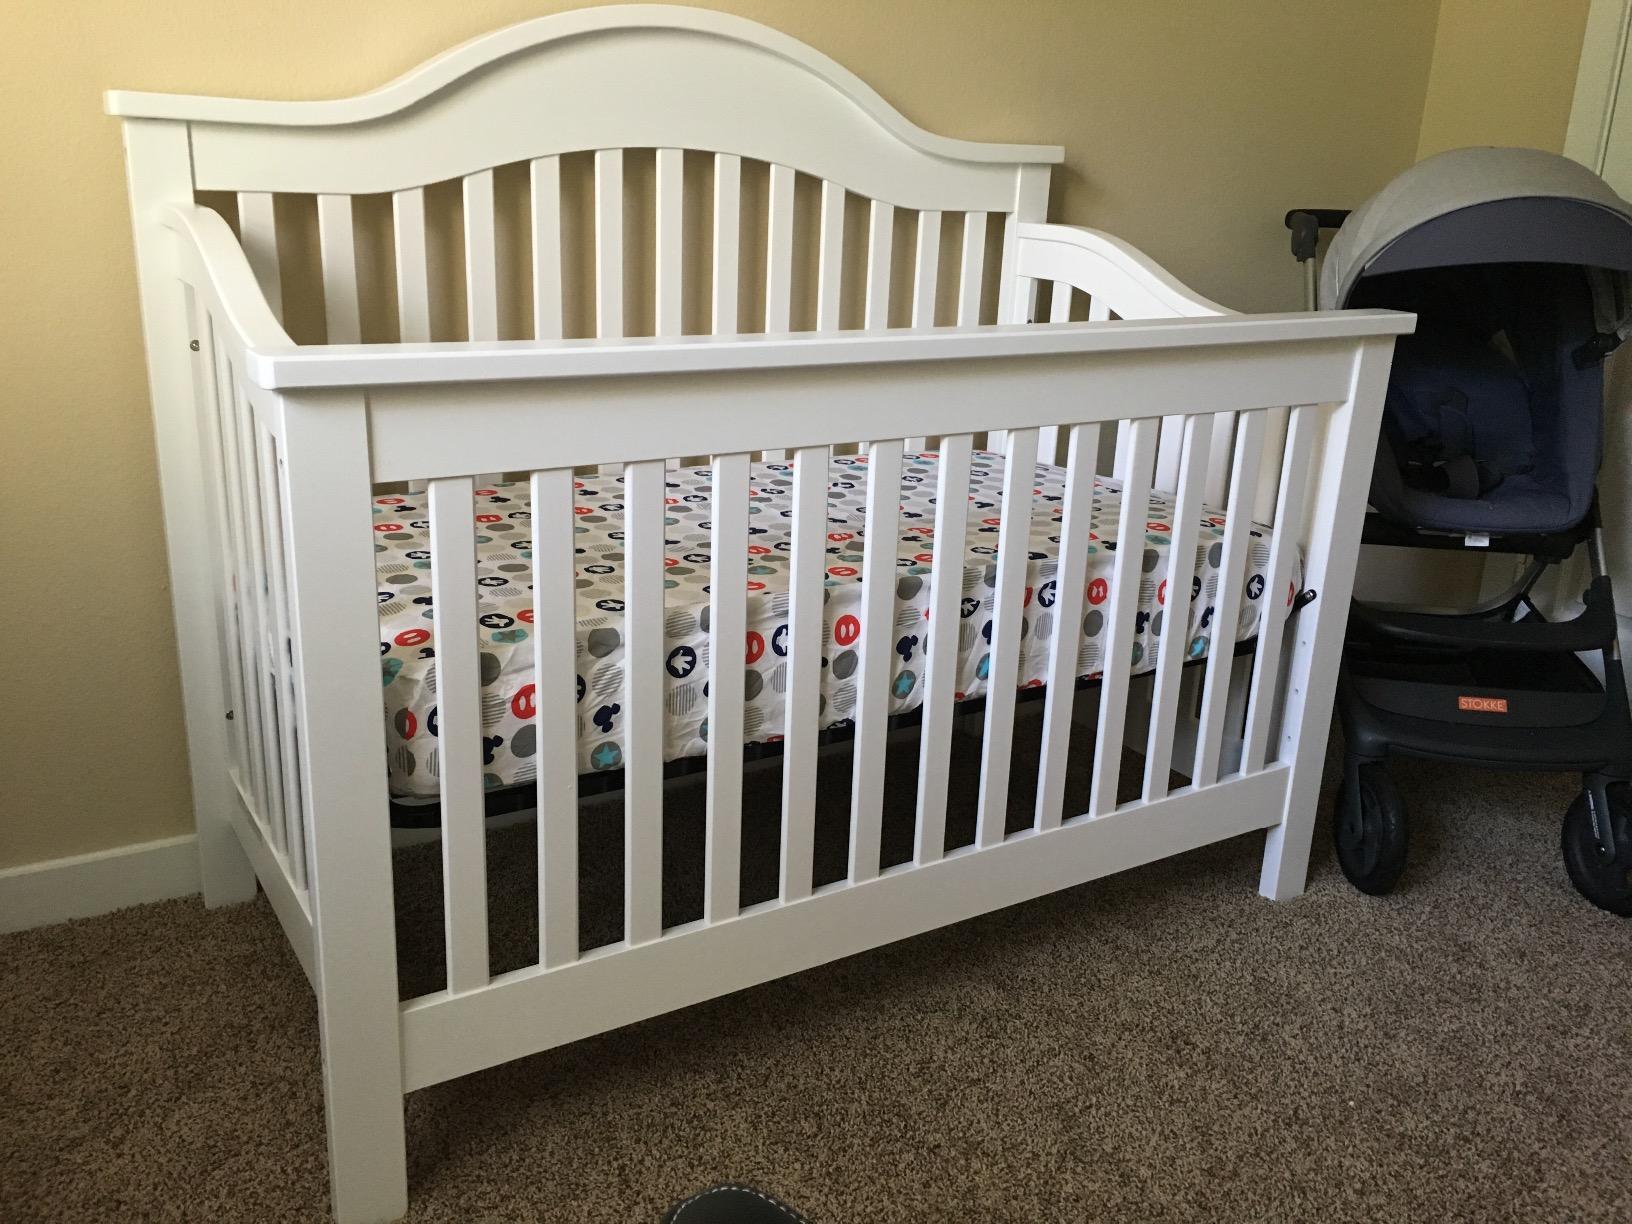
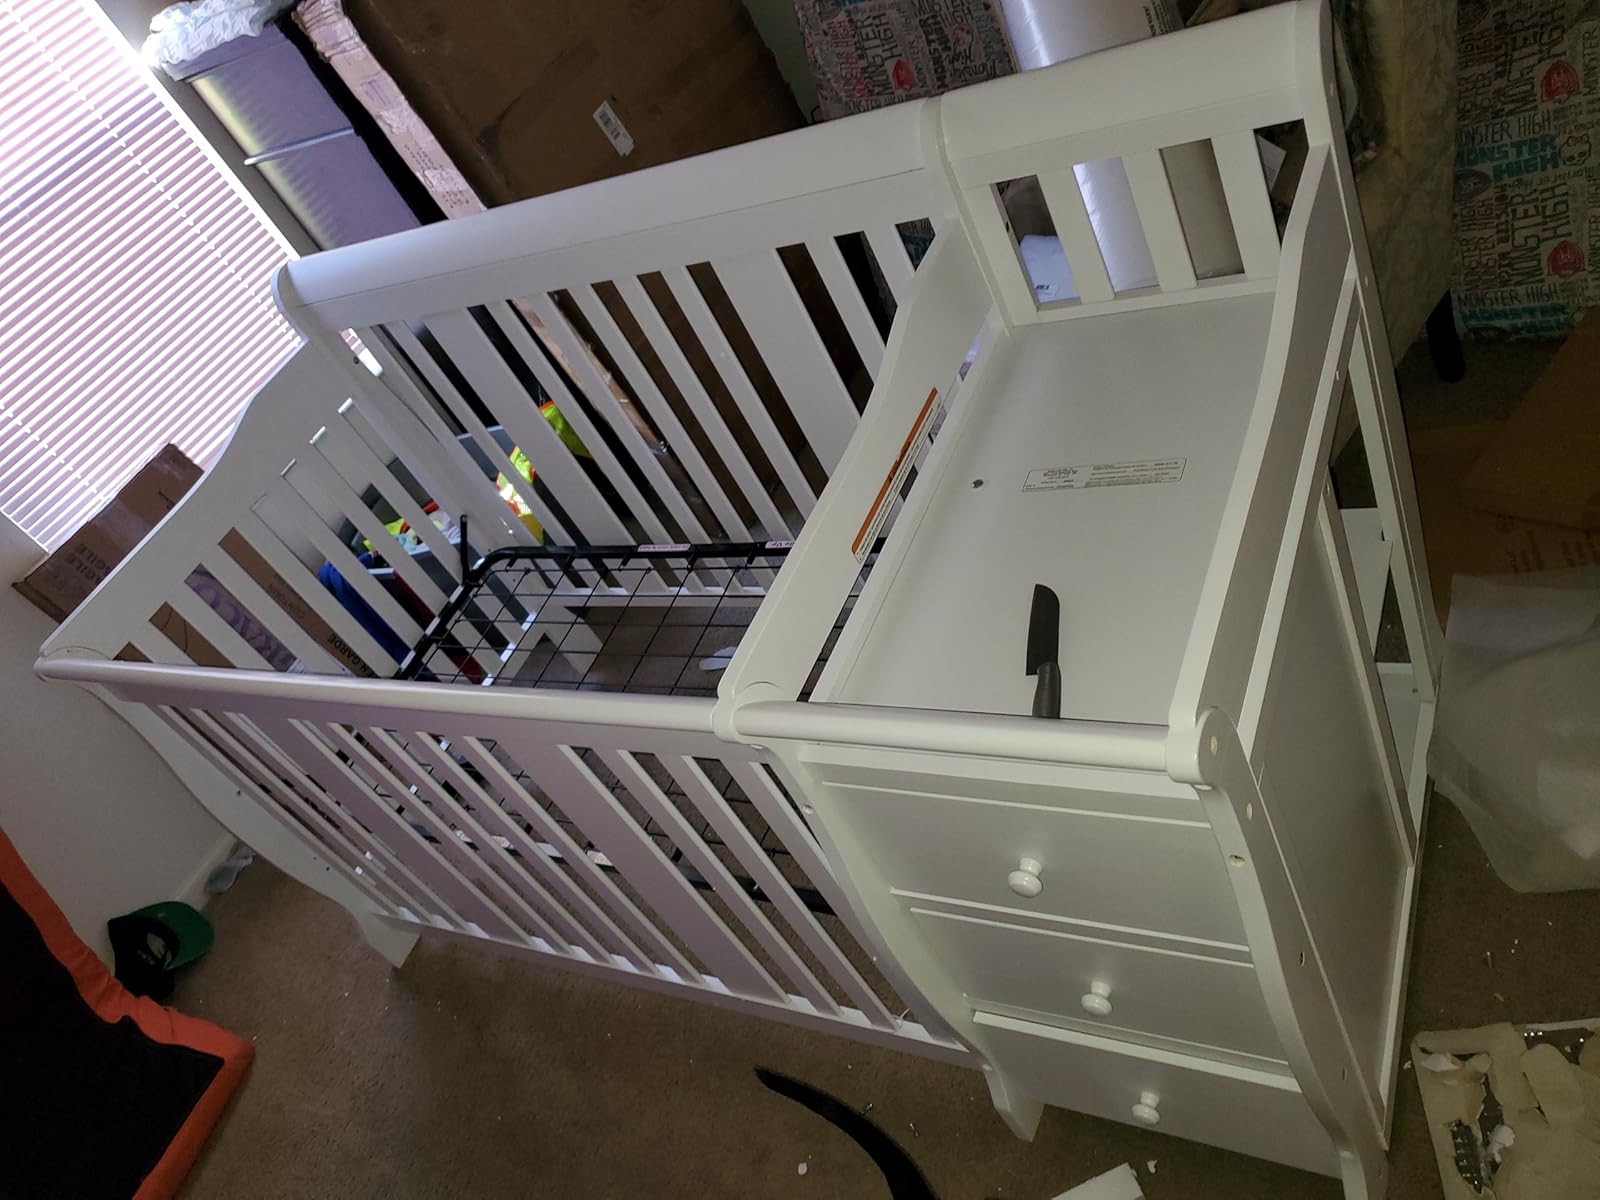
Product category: products_crib
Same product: no